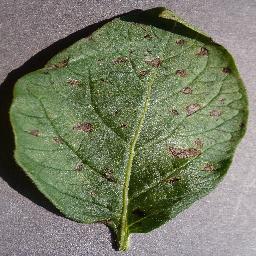
Etiqueta: Tizon_Temprano